Boubacar Barry (footballer, born 1996)

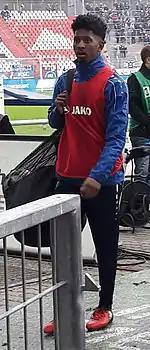
Barry with Karlsruher SC in 2016

Boubacar Barry (born 15 April 1996) is a professional footballer who plays as an attacking midfielder for Kickers Offenbach. Born in Guinea, he is a former youth international for Germany.